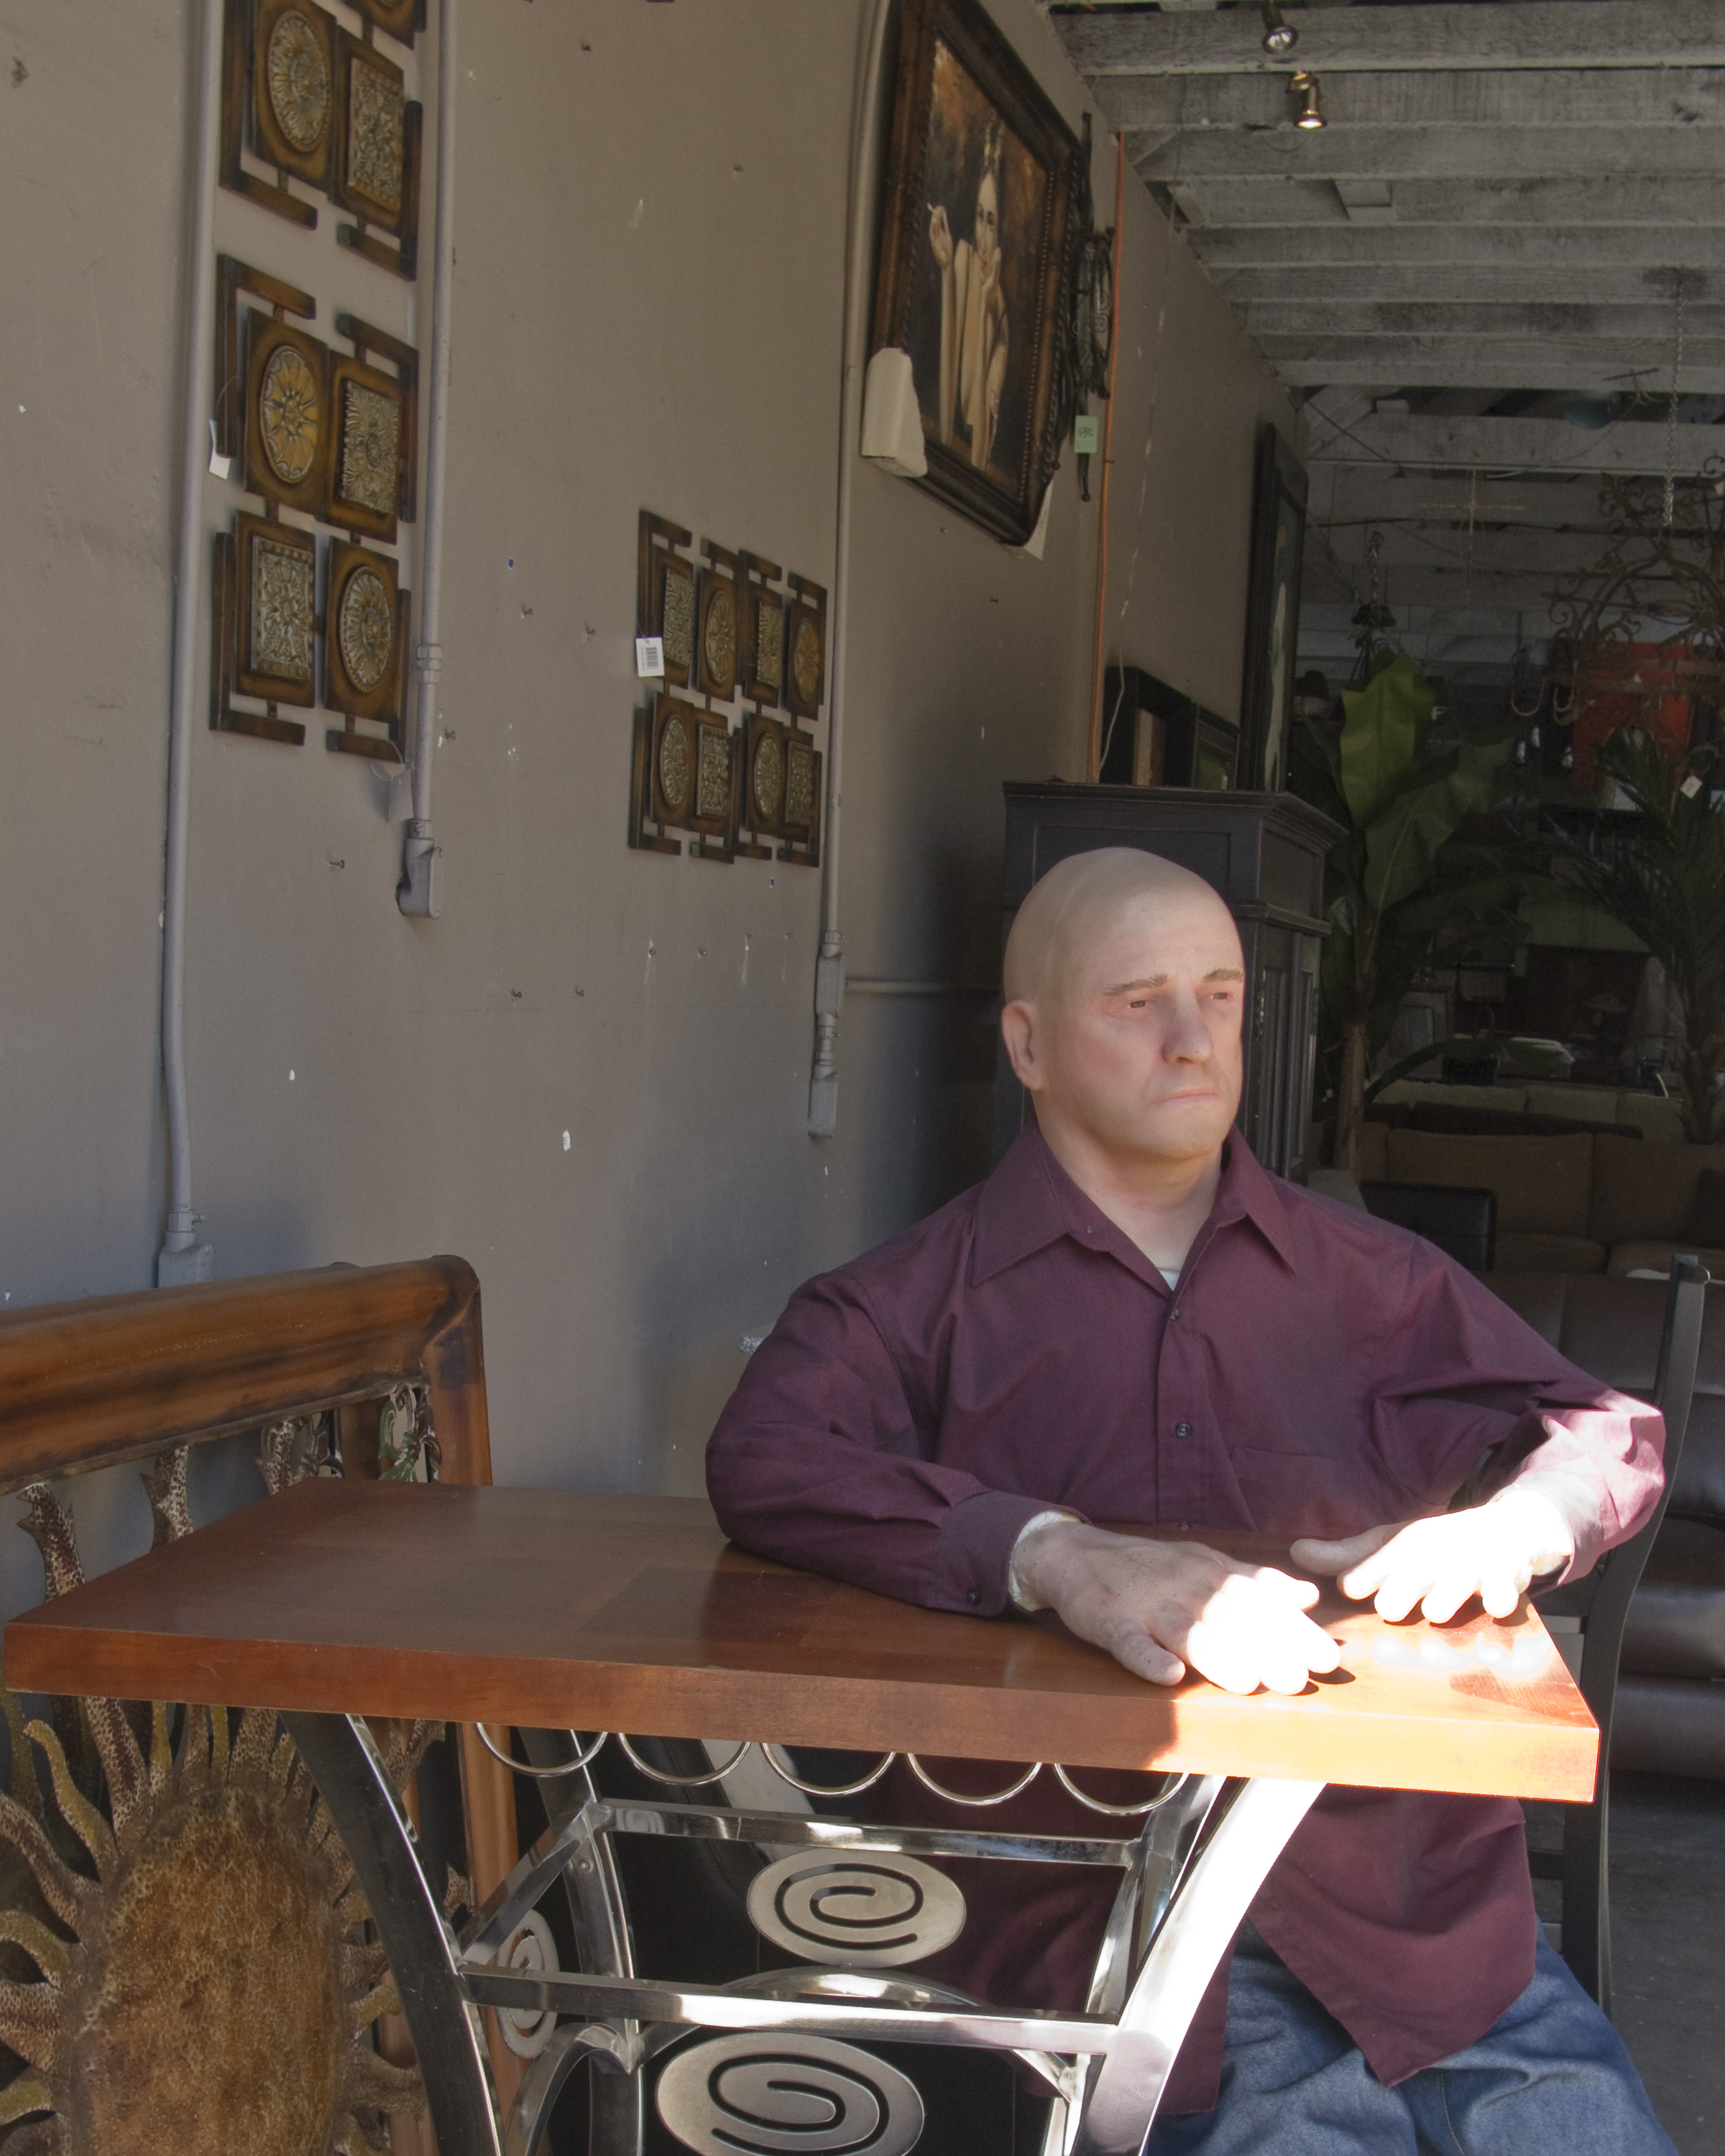
table, house, window, sitting, furniture, smile, senior citizen, sacramento